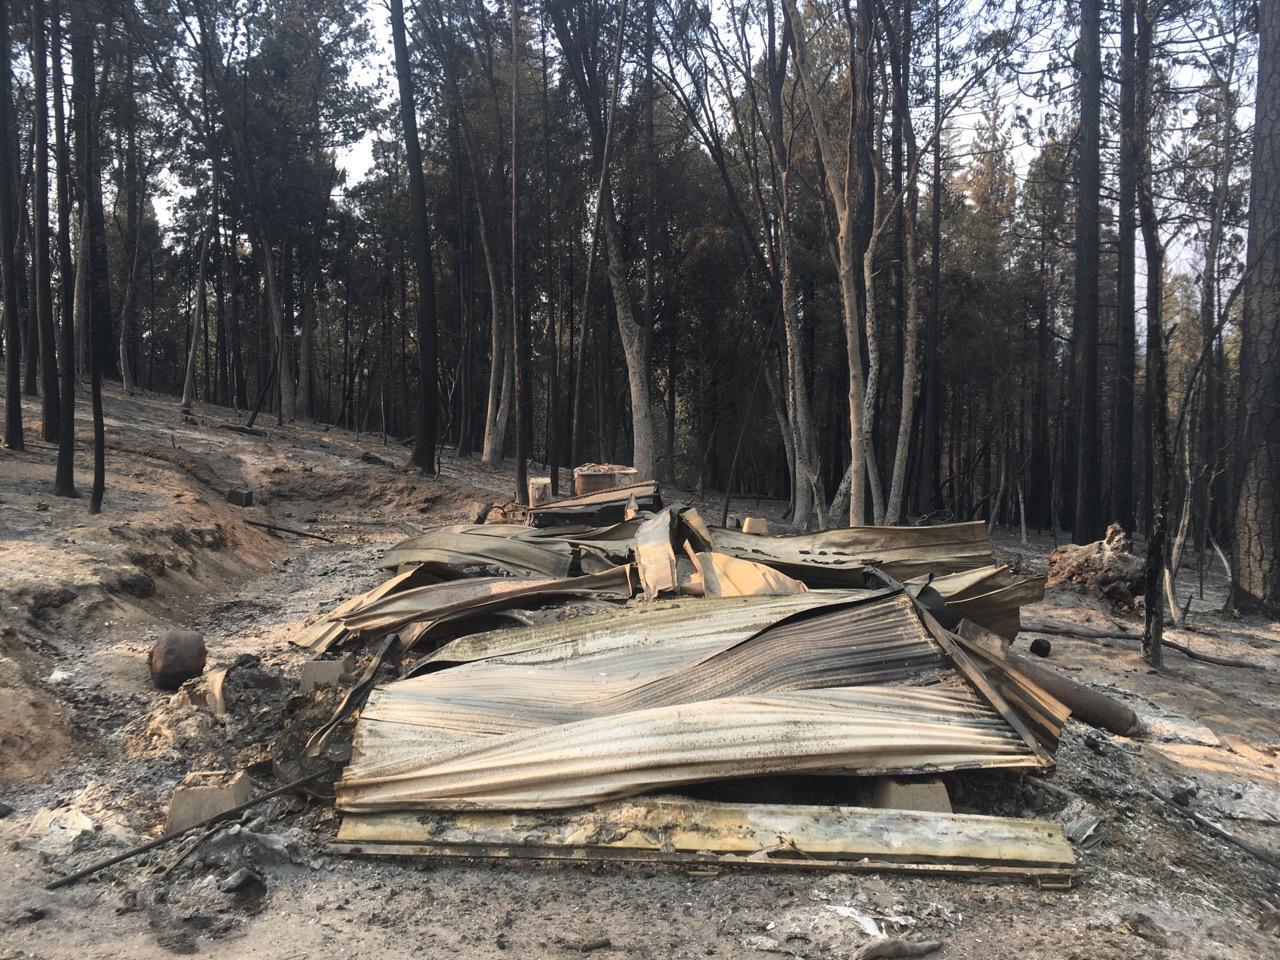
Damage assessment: destroyed